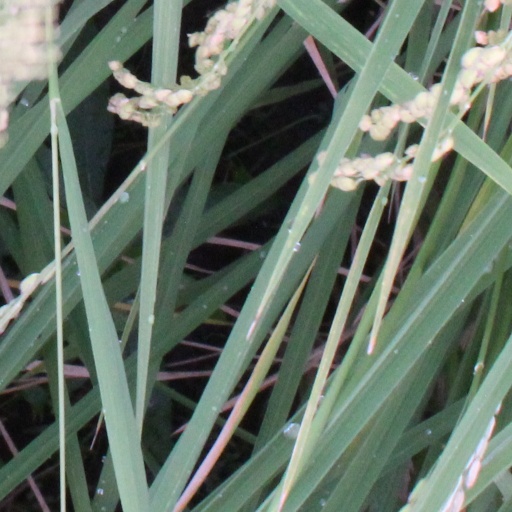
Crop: rice